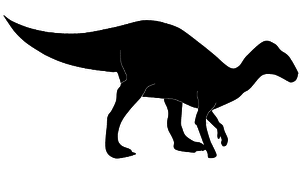
Les dinosaures font partie de la division des archosaures. Plus précisément, ils font partie de la classe des Avemetatarsalia, différant ainsi des crocodiliens et des ptérosaures et encore plus des plésiosaures.